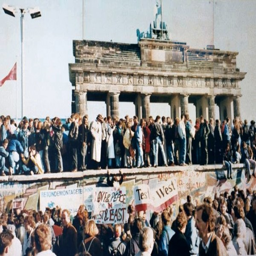
a crowd gathered at the fall